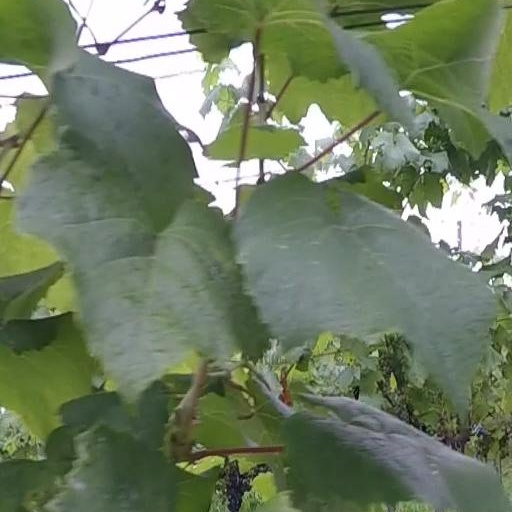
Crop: grape